Mechthild of Sayn

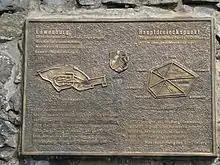
Information board at the Mechthild's dower house at the Löwenburg

Contrary to Henry's wishes, the Sayn family made claims to the Sayn estate shortly after his death and by 29 August 1247, Mechthild left to the sons of her sister-in-law, Adelheid and the others, the castle and town of Blankenberg, the castle and lands of Hachenburg, Freusburg Castle, Sayn Castle, the castles of Saffenburg and Hülchrath and all the counties and bailiwicks that Henry had owned. Mechthild retained her own Thuringian inheritance and reserved the right to live at the Sayn castle of Löwenburg in the Siebengebirge.